Emory University Libraries

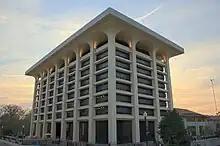
Woodruff Library

Emory Libraries is the collective group of academic libraries at Emory University in Atlanta, Georgia, USA. The libraries include the Robert W. Woodruff Library, Woodruff Health Sciences Center Library, Goizueta Business Library, Hugh F. MacMillan Law Library, Pitts Theology Library, Oxford College Library, and the Stuart A. Rose Manuscript, Archives, and Rare Book Library. Since July 2022, Valeda F. Dent serves as vice provost of the Emory Libraries and Michael C. Carlos Museum.